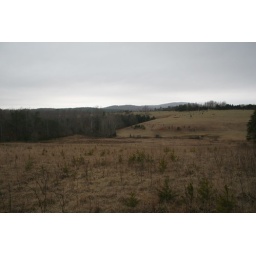
part of my new food plt in back field turned over new ground taken from top of the back of hill